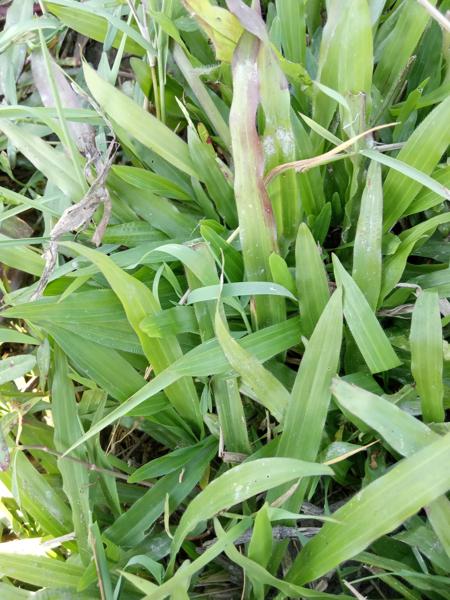
Weed species: Paspalum scrobiculatum